Brianna Decker

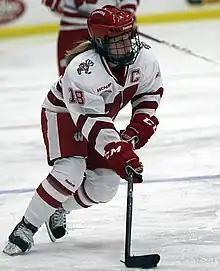
Brianna Decker for the Wisconsin Badgers in 2013

Brianna Decker (born May 13, 1991) is an American former professional ice hockey forward who played for the Wisconsin Badgers, Boston Blades, Boston Pride, Calgary Inferno, Professional Women's Hockey Players Association, and United States women's national ice hockey team. She won the 2012 Patty Kazmaier Award while playing for the University of Wisconsin, recognizing the best female ice hockey player in NCAA Division I play. With the Boston Pride, Decker would score the first hat trick in NWHL history on October 25, 2015. Decker is set to be inducted into the Hockey Hall of Fame in 2025.